St Helens Town Hall

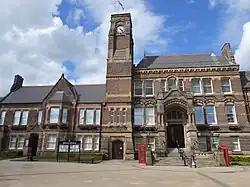
St Helens Town Hall

St Helens Town Hall is a municipal building in Bickerstaffe Street in St Helens, Merseyside, England. Although the town hall itself, which is the headquarters of St Helens Council, is not a listed building, there are two telephone kiosks flanking the entrance which are listed.